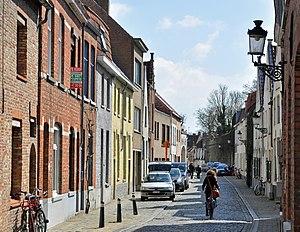
Bruges (Belgique)